Idle Tongues

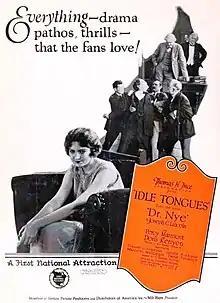
Advertisement

Idle Tongues is a 1924 American silent drama film directed by Lambert Hillyer and produced by Thomas H. Ince, one of his last efforts before his death that year. It starred Percy Marmont and Doris Kenyon and was distributed by First National Pictures.